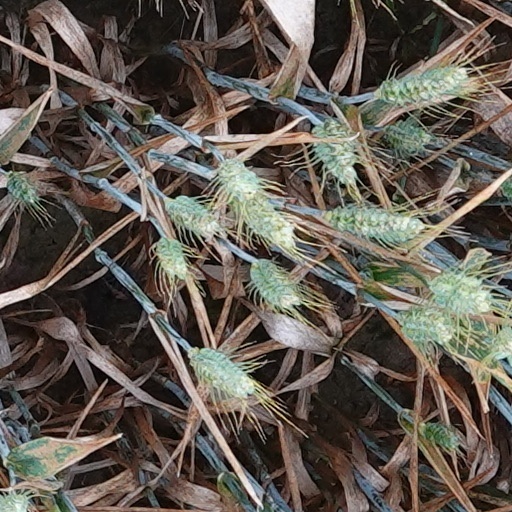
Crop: wheat